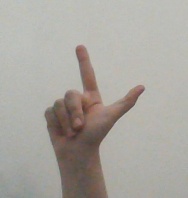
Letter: laam